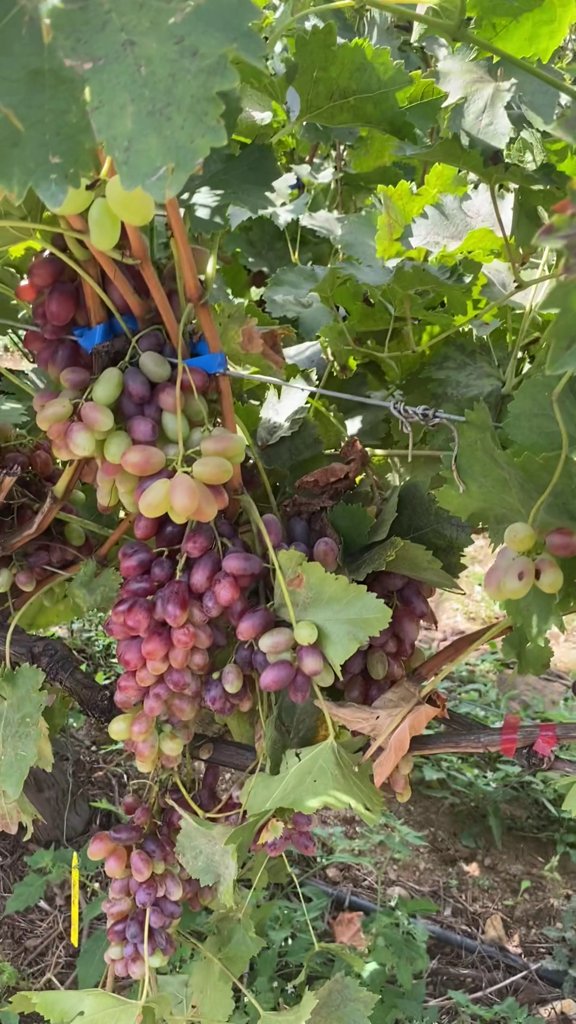
Berries visible: 232
Grape clusters: 7